Percy Wright Foote

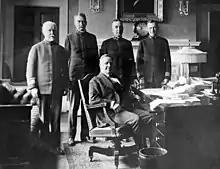
In 1920 Foote (far right) was aide to Secretary of the Navy Josephus Daniels’ Office at the State, War and Navy Building (now Eisenhower Executive Building), Washington, D.C.

The US navy commander Percy was described in heroic terms for saving his ship, the USS President Lincoln when it was struck by a German submarine that was carrying US military personnel during the war. On May 31, 1918, the ship was torpedoed by the "U-90" submarine that killed seven military personnel, and rest men were rescued by him and prevented the ship from sinking. He was consequently commended by the Navy Secretary Josephus Daniels, and awarded the Silver Star for gallantry in action, and the Distinguished Service Medal.